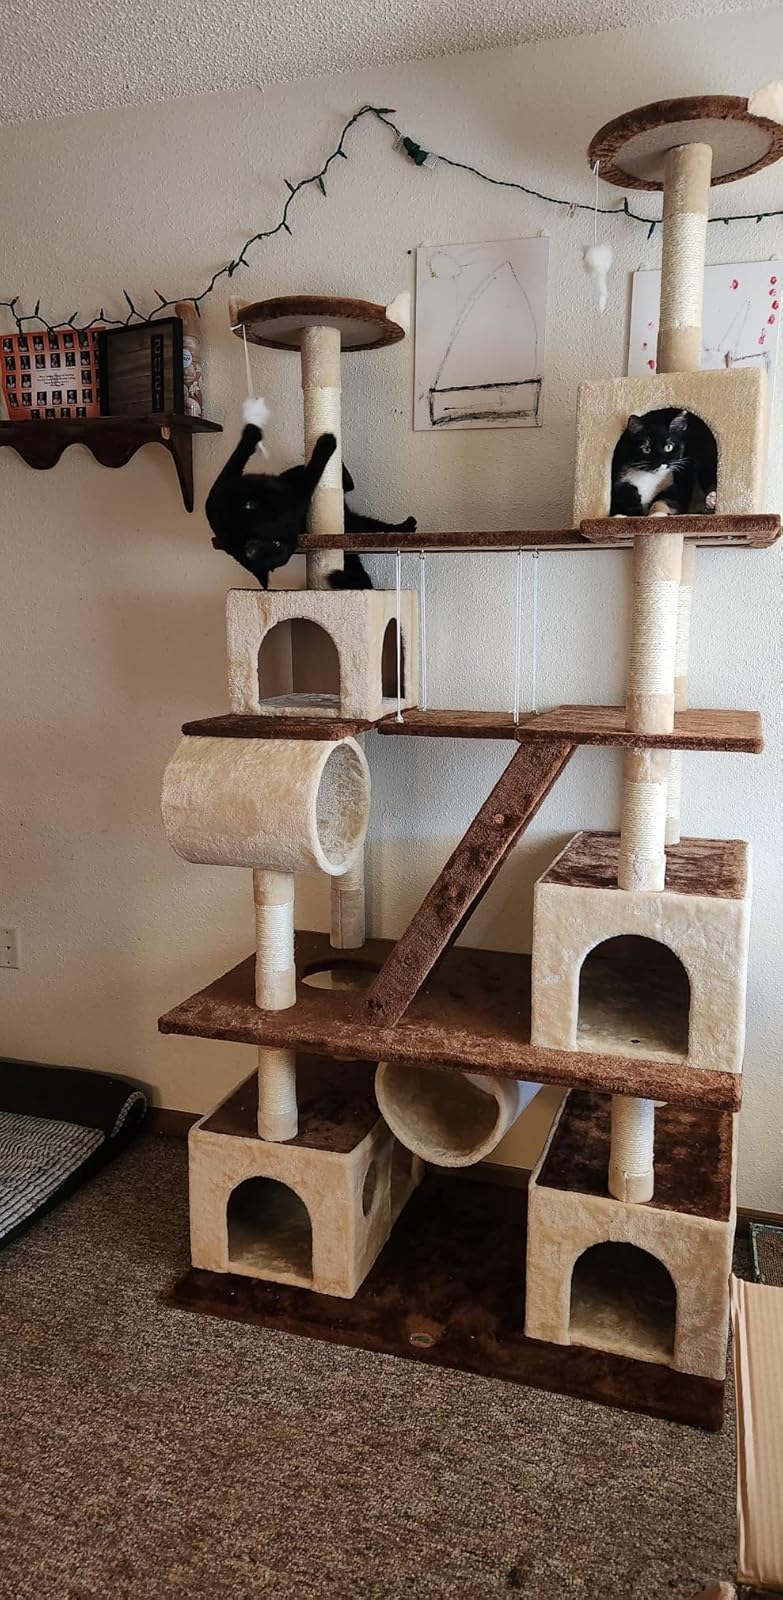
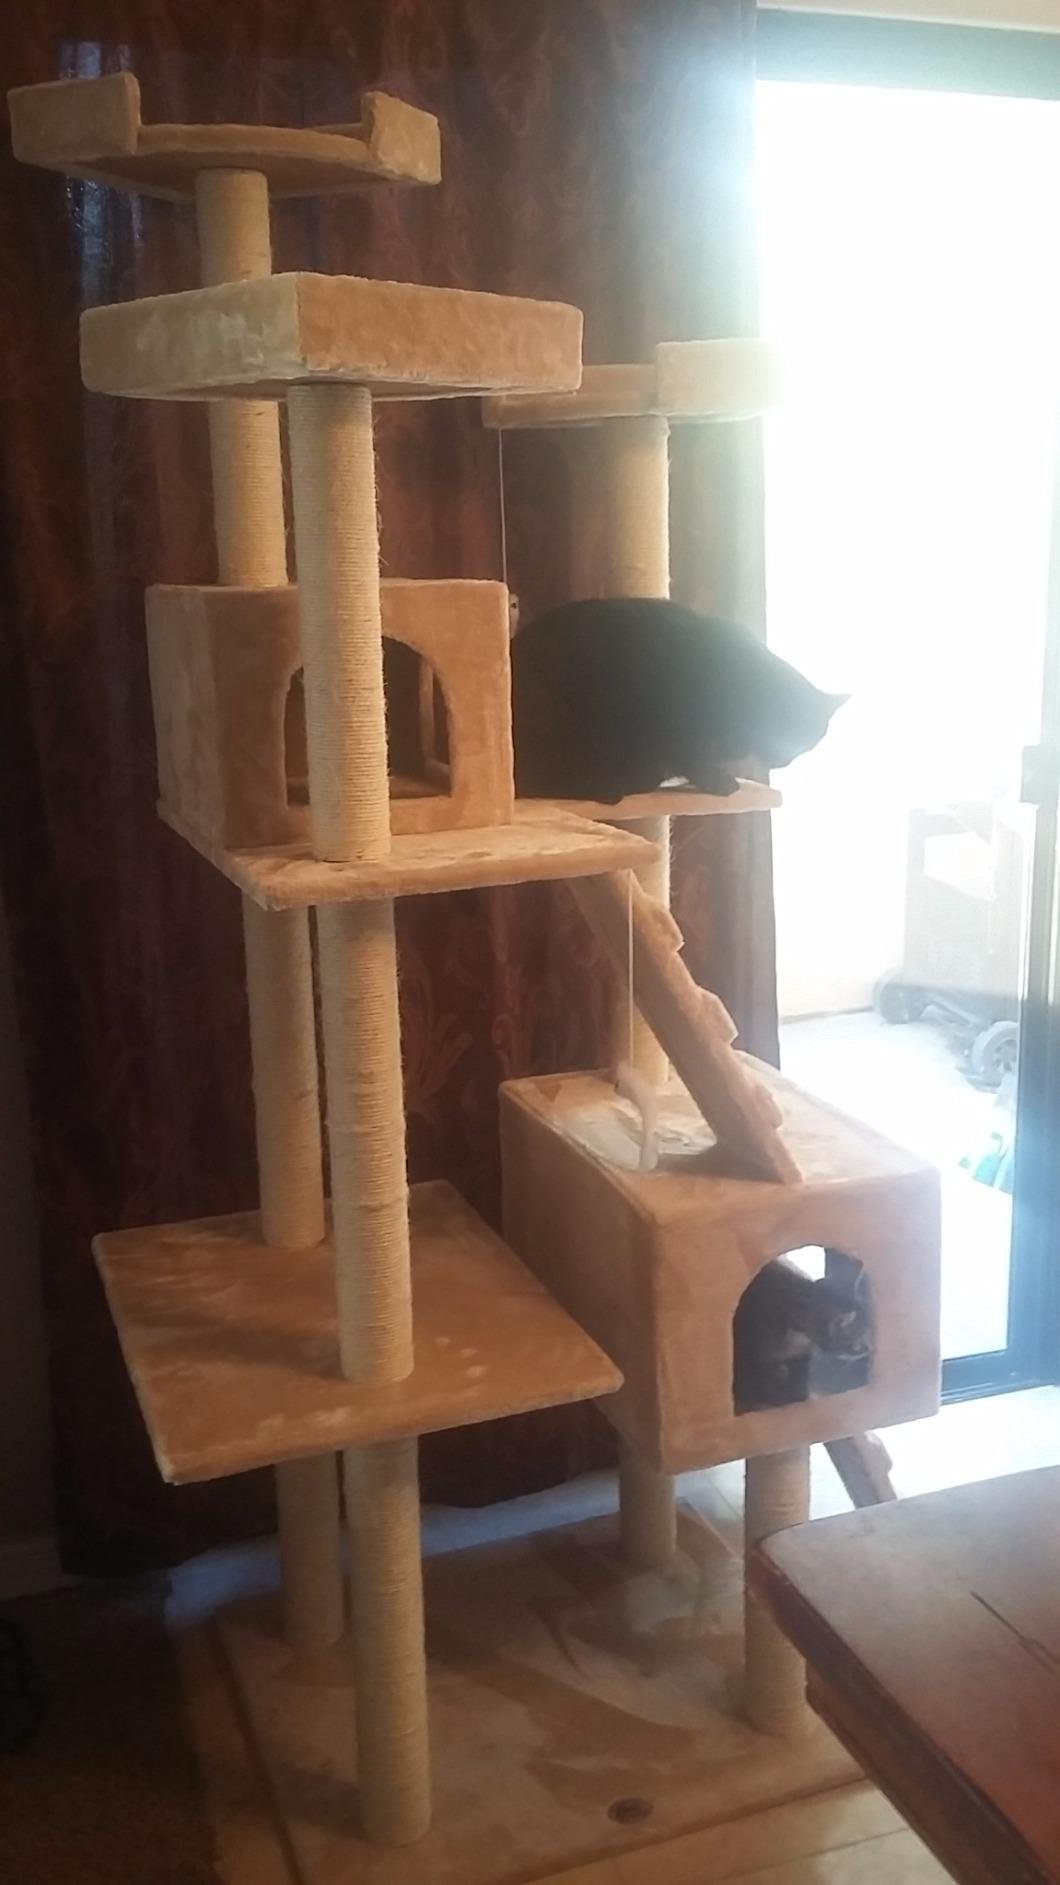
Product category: items_cat tree
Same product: no